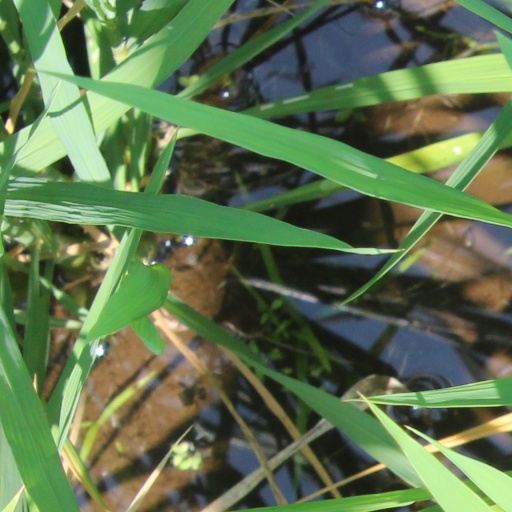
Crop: rice